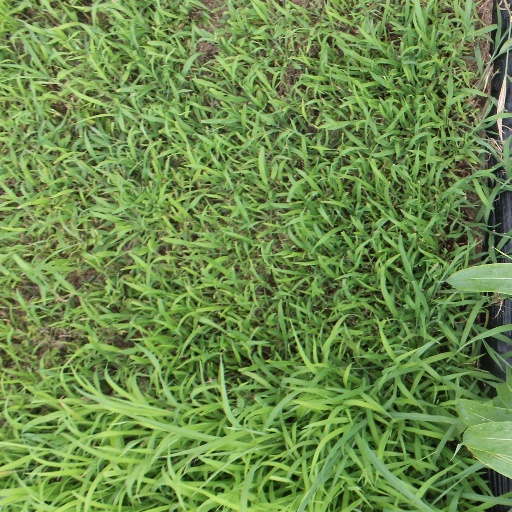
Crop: sorghum